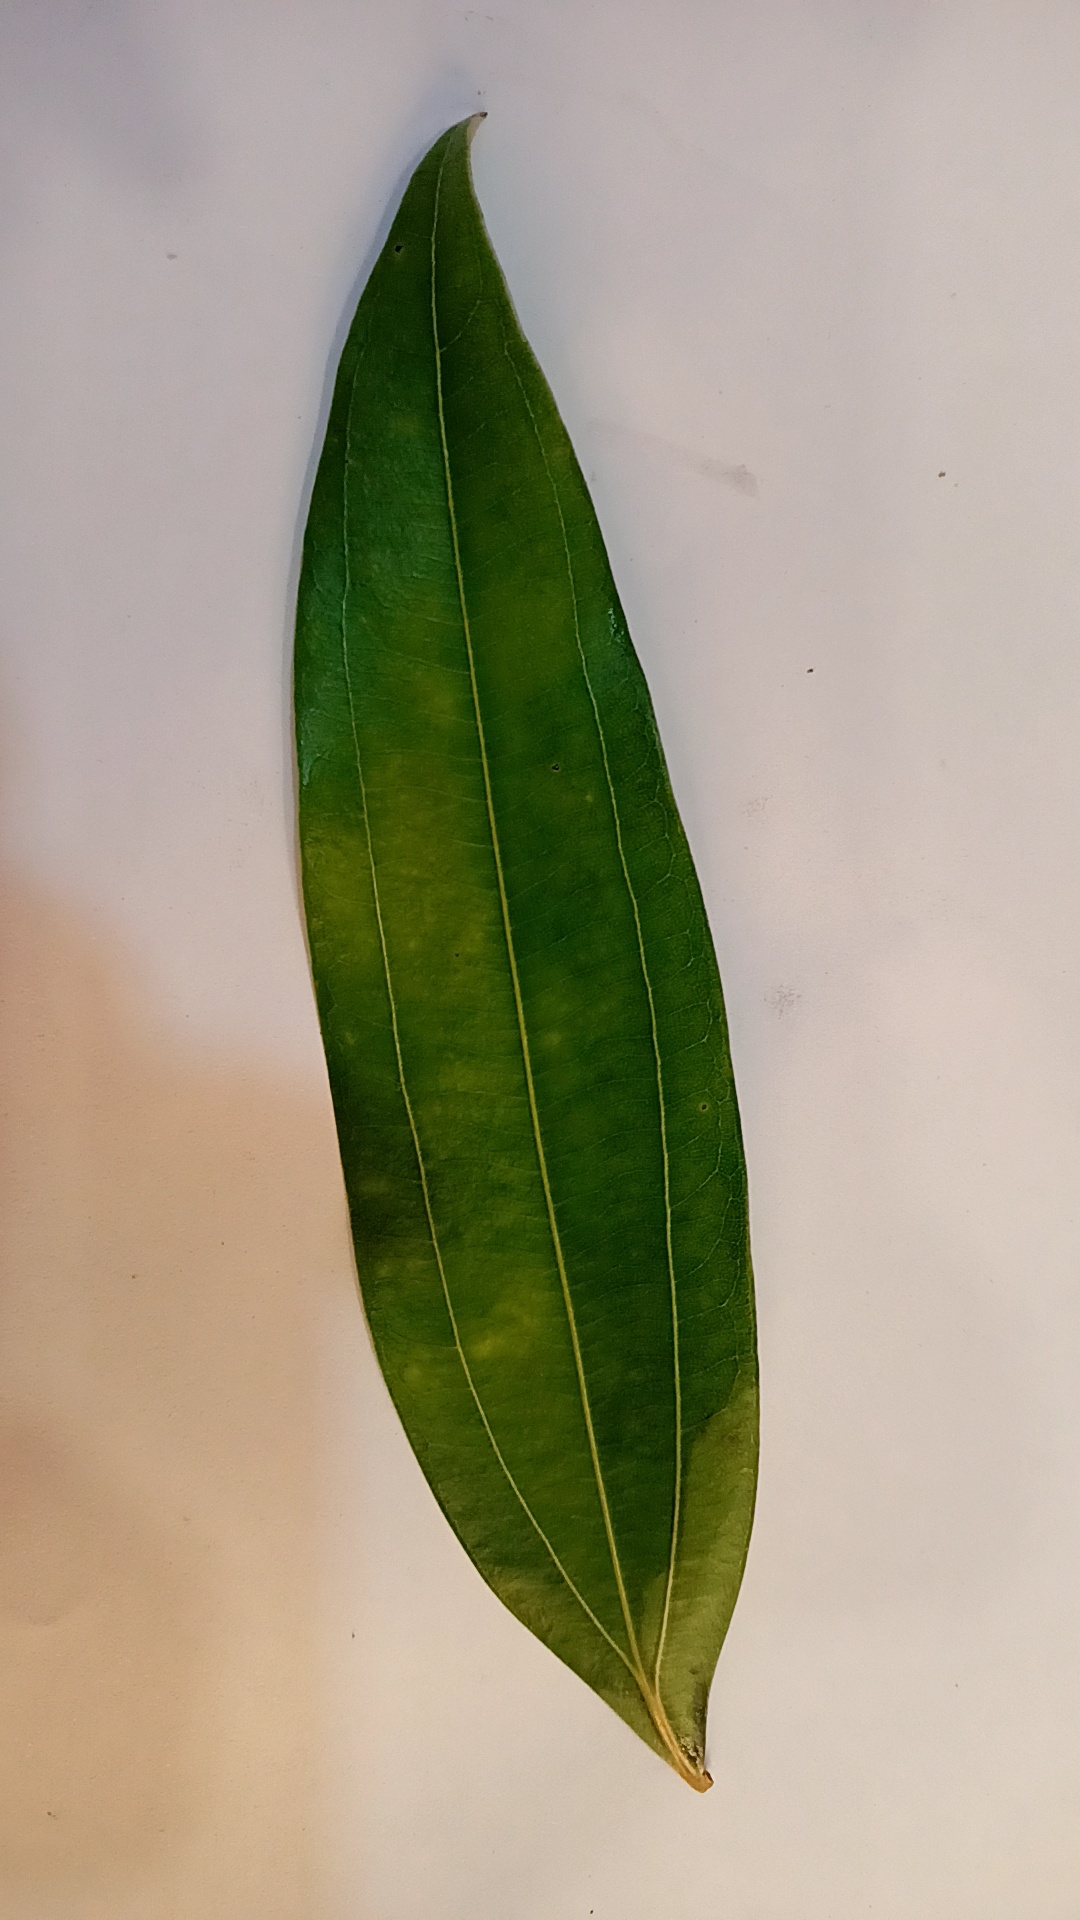
Label: Healthy